Cannes station

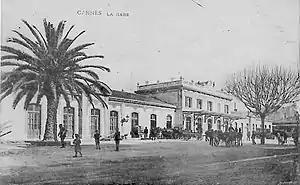
Gare de Cannes-Ville in 1880

The station opened on 10 April 1863 when the line from Marseille to Cagnes-sur-Mer opened to passengers. The station was a small elegant building with a rooftop spanning both tracks of the main line. In 1870 the line from Grasse is opened. The engine depot was moved to La Bocca in 1880 and a goods station opened in 1883. With the lengthening of trains, the old station proved to be too small for the growing town. Work on a new station started in 1962. The station building was subsequently replaced by the present structure in 1975. The line and the station platforms are, per 2023, now underground across most of the city center as it was covered by multi lanes city expressway.